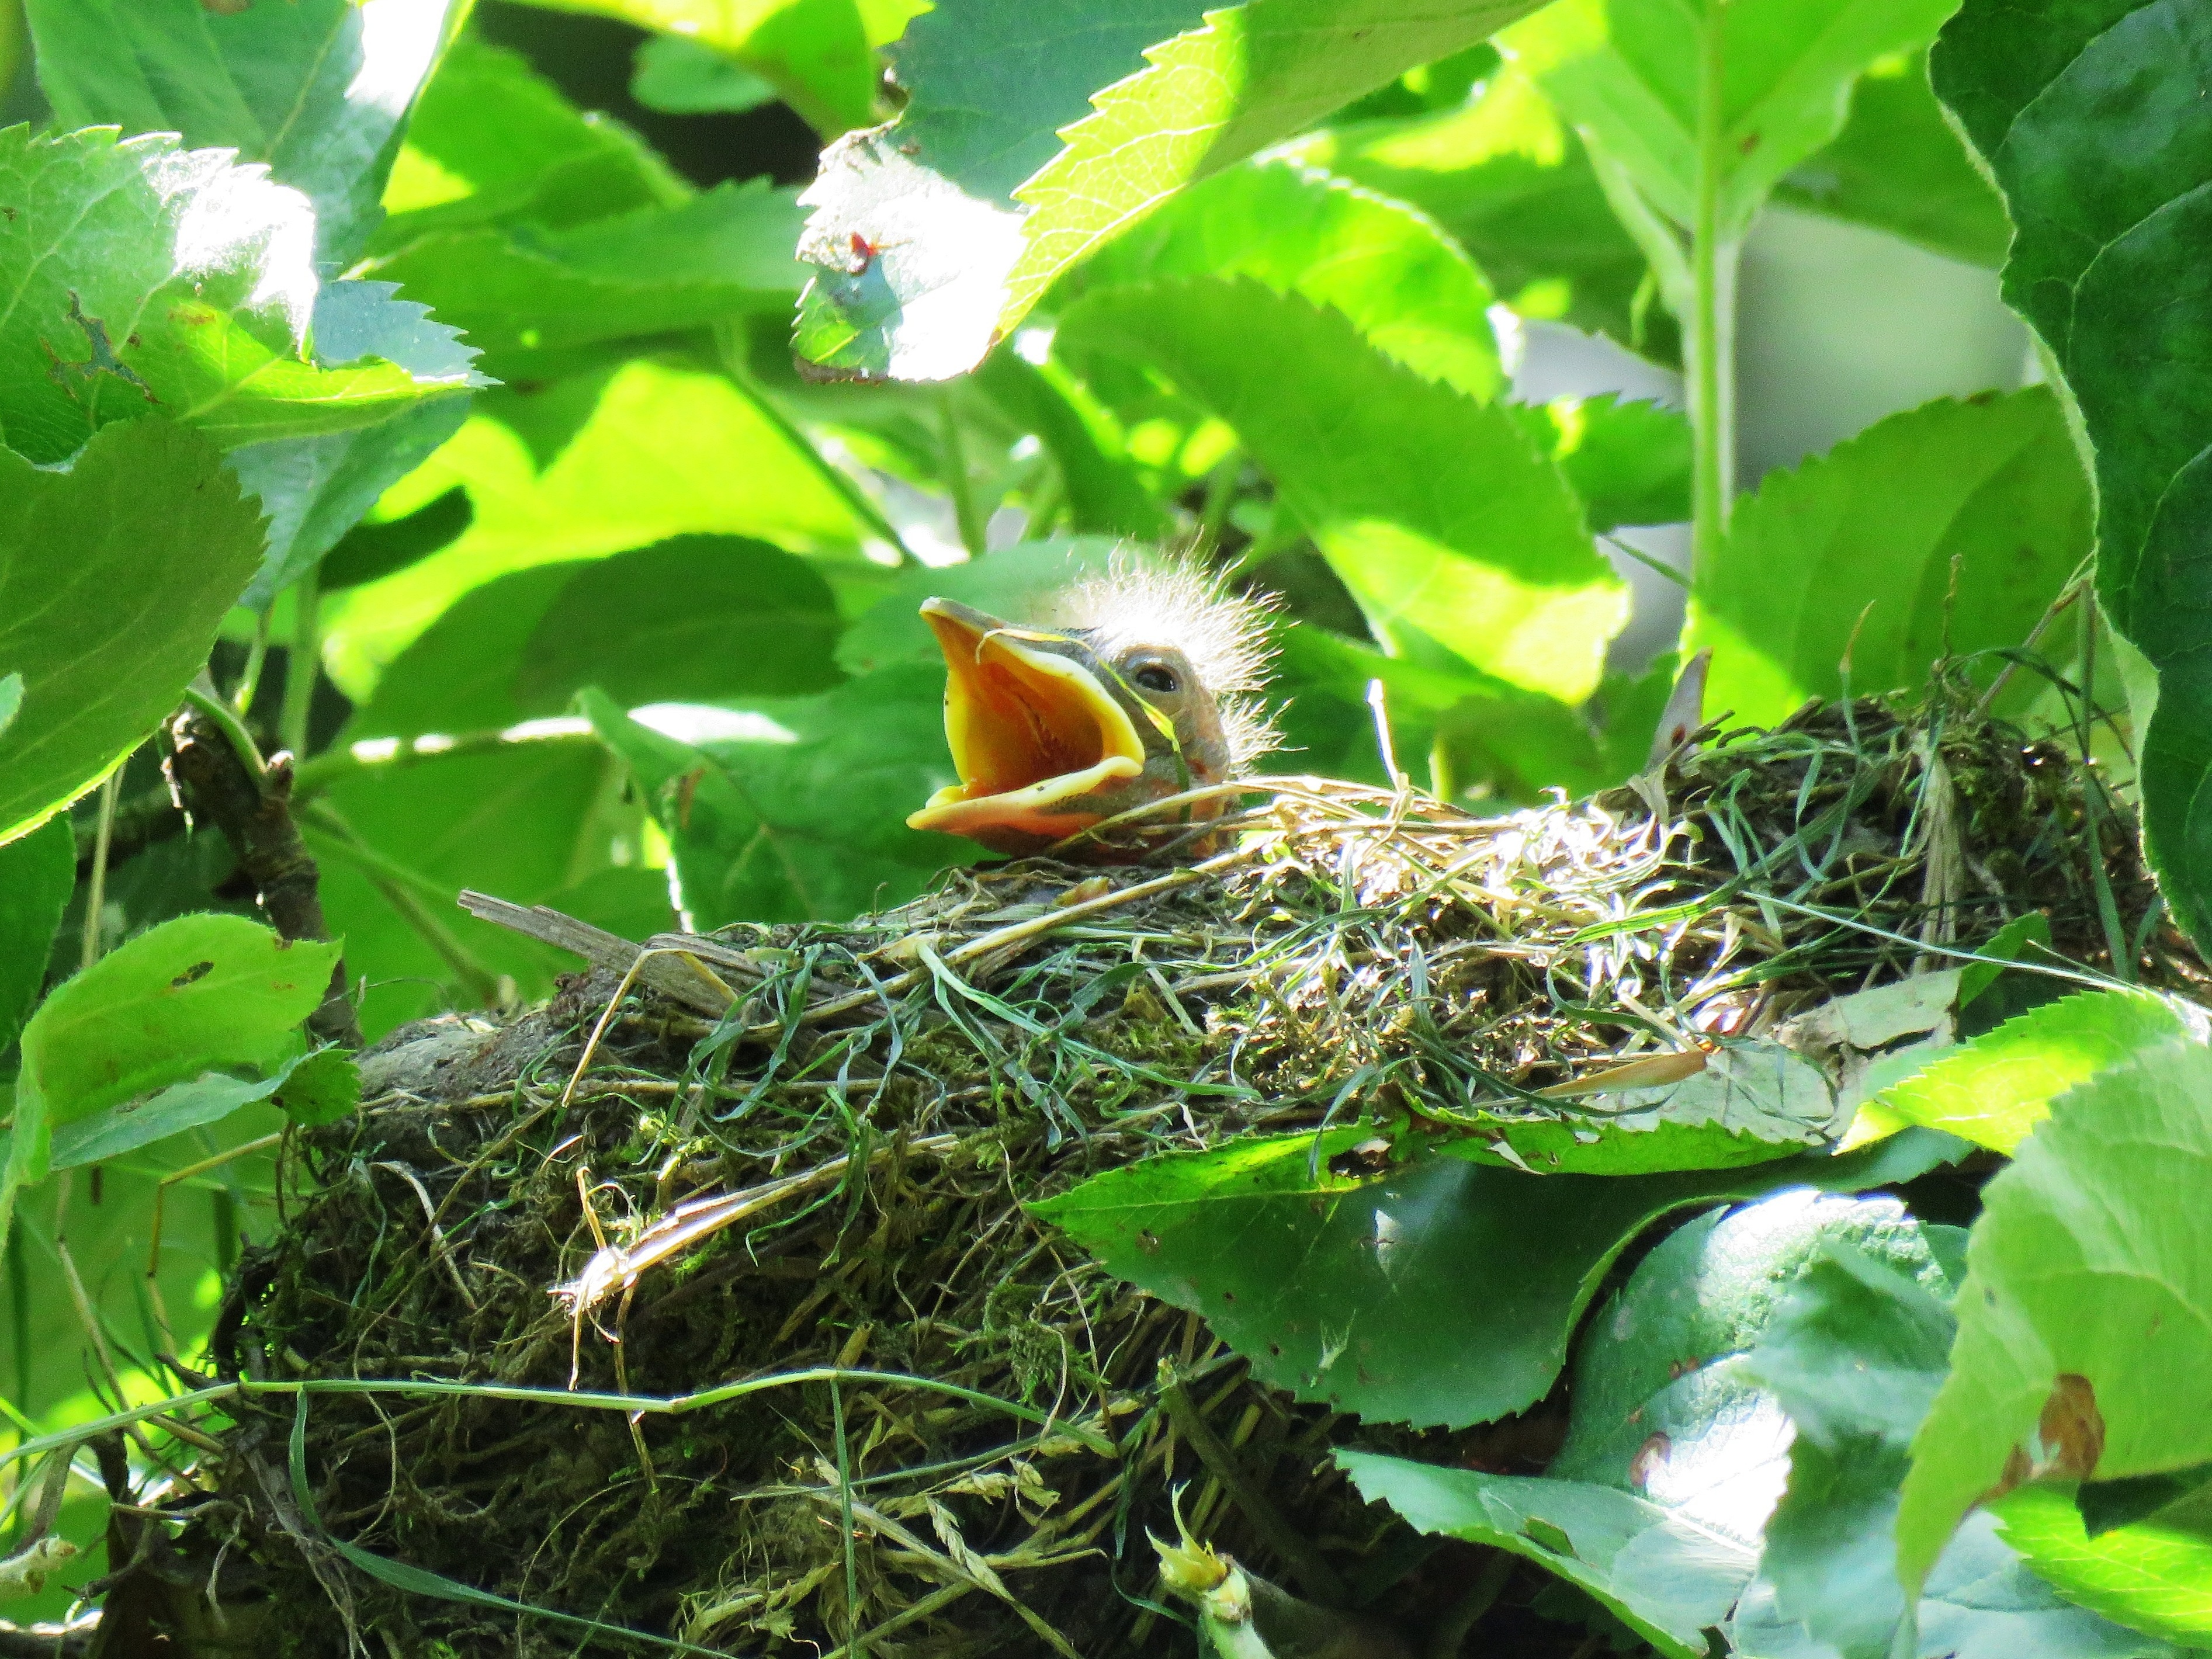
bird, leaf, flower, wildlife, young, green, jungle, fauna, rainforest, bill, nest, blackbird, hunger, bird's nest, blackbird nest, blackbird young, perching bird